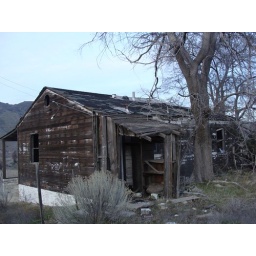
one of a couple abandoned houses near lake elizabeth